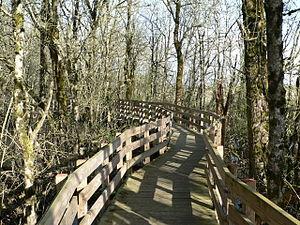
Une frênaie, franée ou fraxinaie est une forêt où prédomine le frêne.